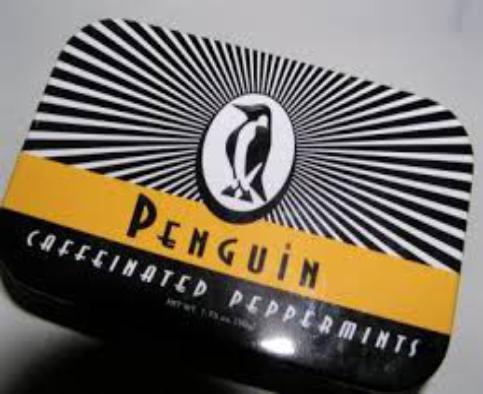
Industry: Food